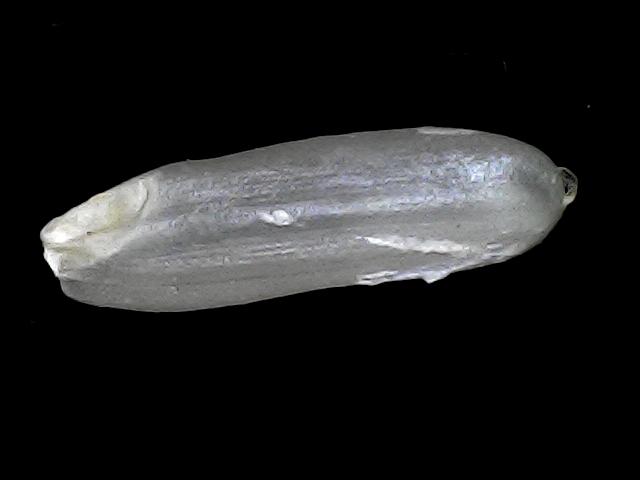
Rice variety: BRRI102